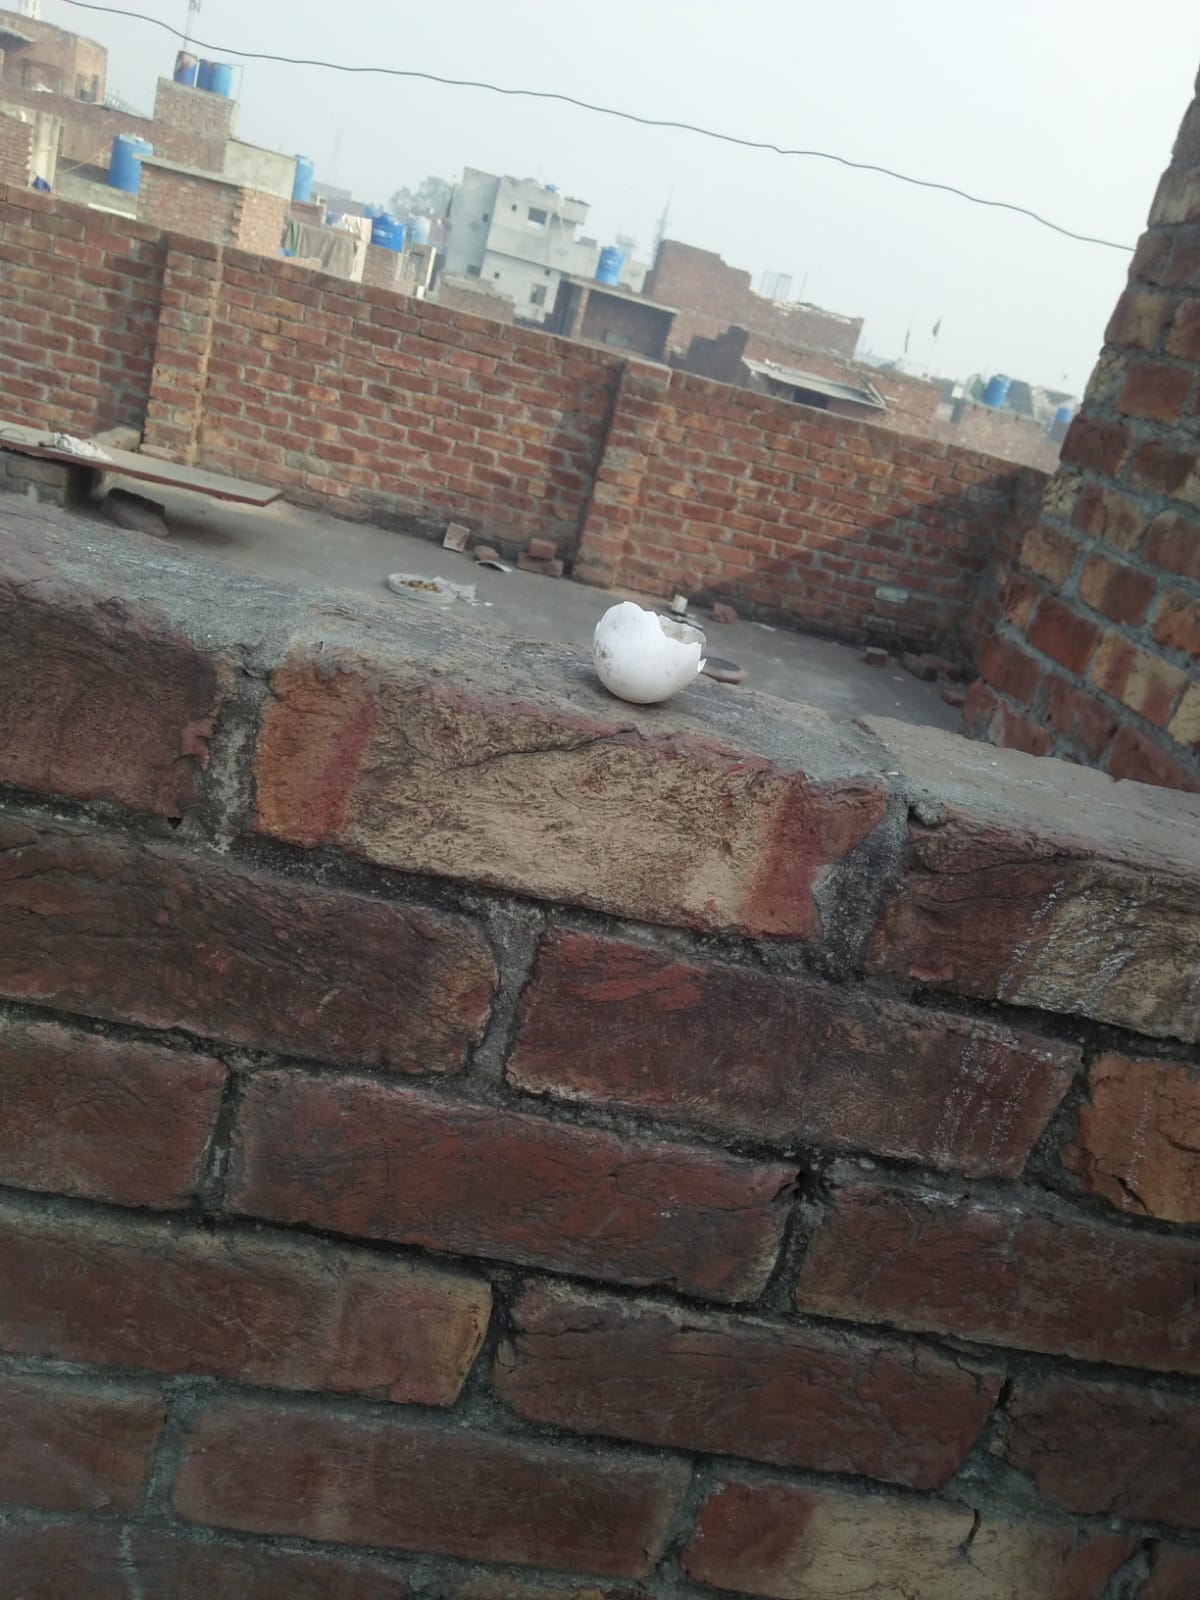
Label: eggshells